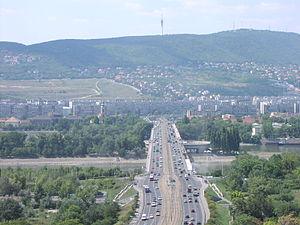
Óbuda est un quartier de Budapest, situé dans le 3ᵉ arrondissement. Son nom provient de l'ancienne localité d'Óbuda, ville de marché indépendante jusqu'au 1ᵉʳ janvier 1873, date à laquelle elle fut réunie à Buda et à Pest pour former Budapest.
Le 3ᵉ arrondissement de Budapest ou Óbuda est un arrondissement de Budapest.